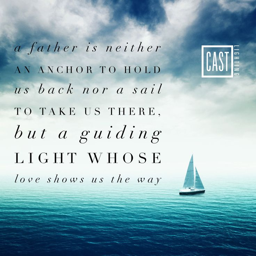
quote about fathers : a father is neither an anchor to hold us back nor a sail to take us there , but a guiding light whose love shows us the way .